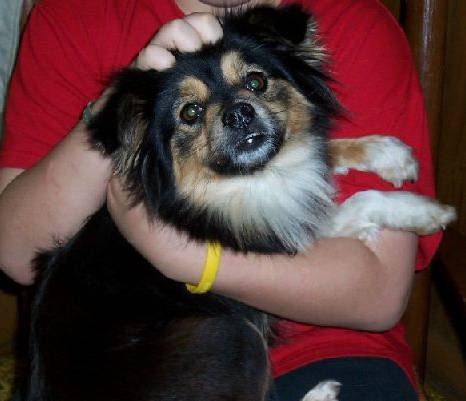
Label: dog